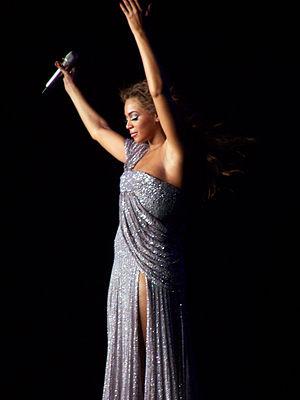
Crazy in Love est une chanson de la chanteuse américaine de RnB contemporain Beyoncé avec la participation du rappeur américain Jay-Z. Ces derniers et le producteur Rich Harrison ont écrit cette chanson pour le premier album solo de la chanteuse : Dangerously in Love. Elle sort le 1ᵉʳ juillet 2003, chez Columbia, en premier single extrait de l'album. Crazy in Love est une chanson d'amour contenant un échantillon tiré de Are You My Woman, par les Chi-Lites, qui sert d'accroche. Elle intègre également du funk rétro des années 1970 et contient des influences de soul ainsi que de la dance-pop. Les paroles font référence à un état d'obsession amoureuse d'un niveau tel qu'une personne en arrive à commettre des actes inhabituels.